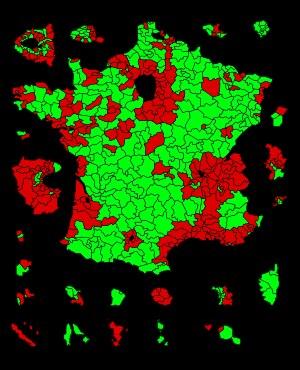
Un nouveau découpage des circonscriptions législatives de France a été établi par les deux ordonnances du 29 juillet 2009, ratifiées par les deux Chambres les 19 et 21 janvier 2010, validées par le Conseil constitutionnel le 18 février 2010, et publiées au J.O. le 23 février. La nouvelle carte électorale est entrée en application depuis les élections législatives de 2012.